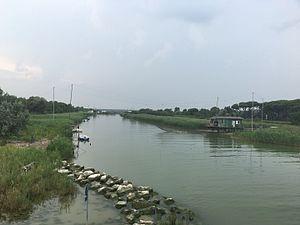
Le Lamone est un fleuve de la Romagne. Il fait partie des fleuves de la plaine du Pô, son embouchure est en limite du delta du Pô.